Nude recreation

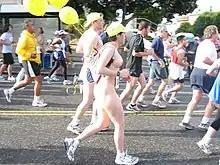
Runners in the Bay to Breakers, California (2006)

The 1974 book "The Zen of Running" recommends running barefoot and "as undressed as possible" to get "well bathed by sun and air".